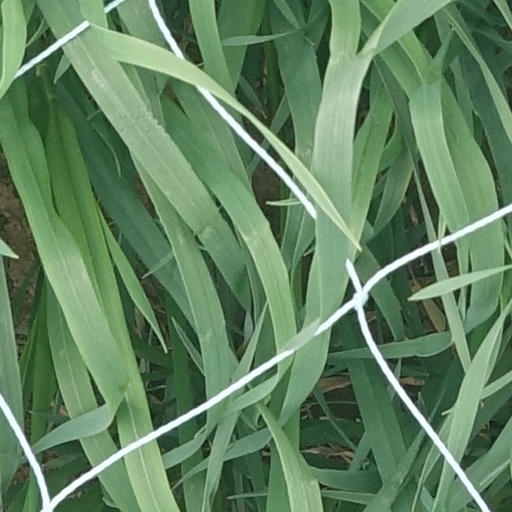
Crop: wheat